Visa requirements for Lebanese citizens

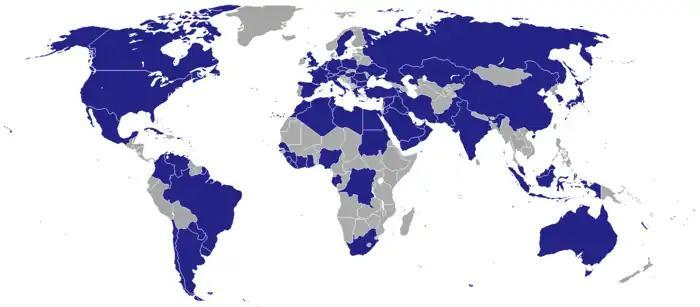

Diplomatic Missions of the Republic of Lebanon are to advance the interests of the Republic of Lebanon, and to serve and protect the citizens of the Republic of Lebanon. There are currently 104 diplomatic missions of the Republic of Lebanon abroad. See also List of diplomatic missions of Lebanon.